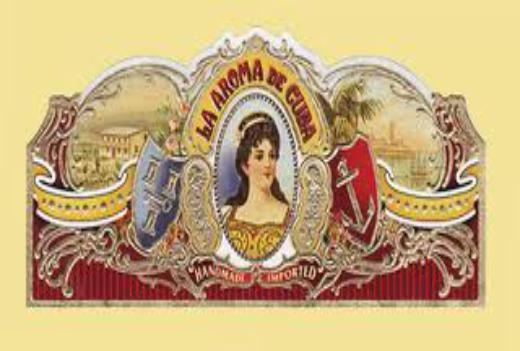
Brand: La Aroma de Cuba
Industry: Necessities